Burns Howff

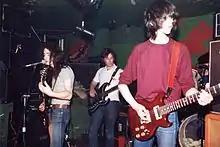
The stage with lettered backdrop and hotdog

The Burns Howff was a Rock and Blues music venue in Glasgow. It was located at 56 West Regent Street in the city centre and established a reputation as the launch pad for many Scottish musicians.